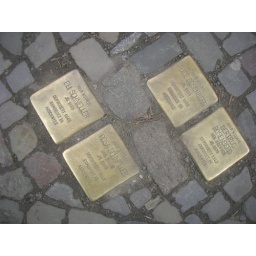
Markers on the sidewalk outside a building in Berlin where the occupants were deported.